Don Quixote

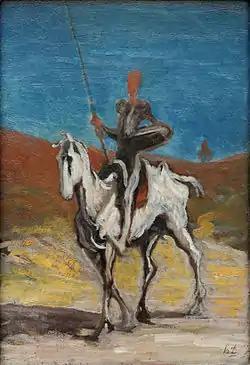
"Don Quixote" by Honoré Daumier (1868)

Although the two parts are now published as a single work, "Don Quixote, Part Two" was a sequel published ten years after the original novel. In an early example of metafiction, Part Two includes characters who have read the first part of the novel and are thus familiar with the history and peculiarities of the two protagonists.